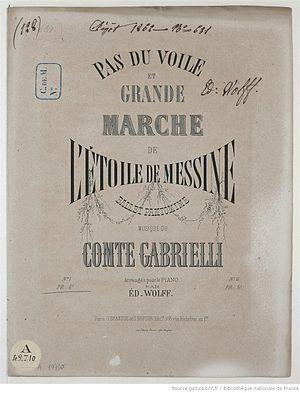
Le comte Nicolò Gabrielli di Gubbio, baron de Quércita, est un compositeur italien, qui vécut longtemps en France.